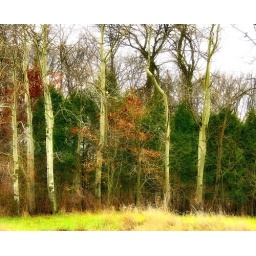
A small grouping of birch trees sitting in front of some colorful evergreens.